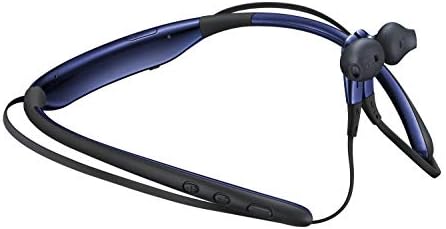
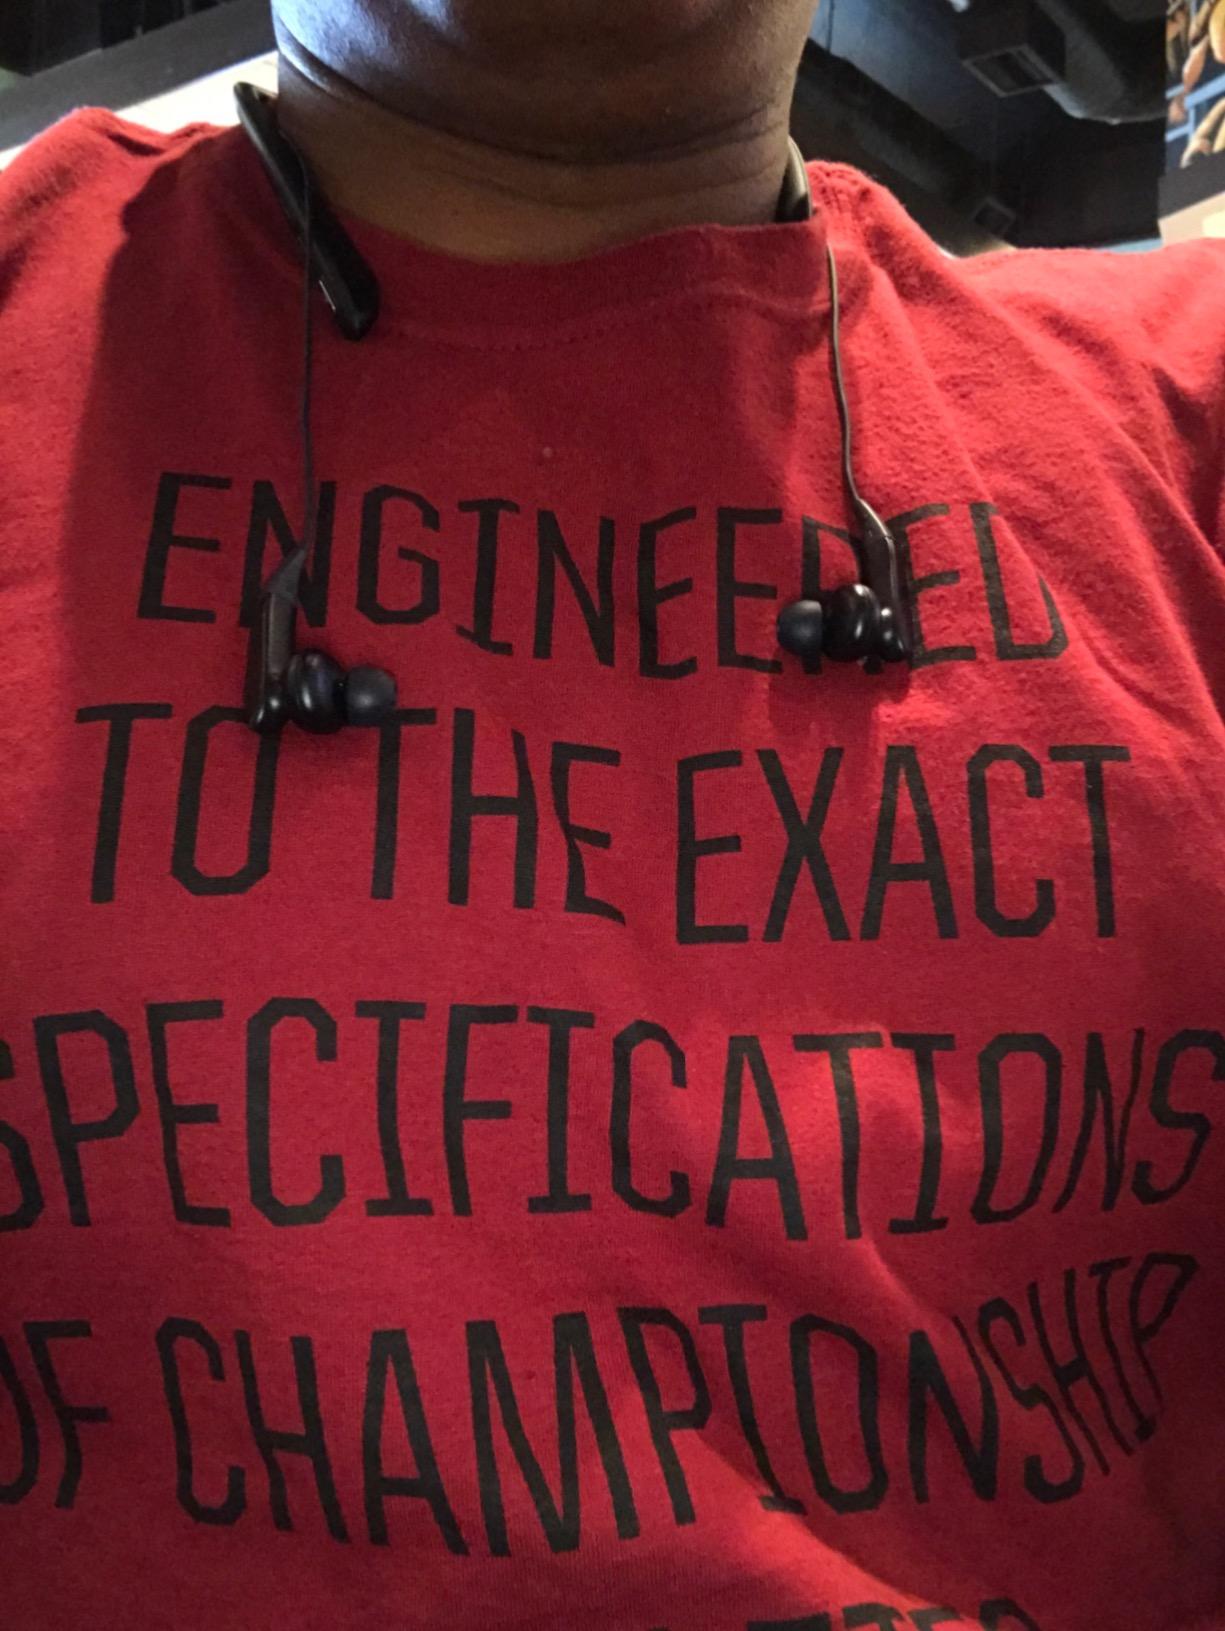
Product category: headphones
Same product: no